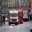
Label: ambulance